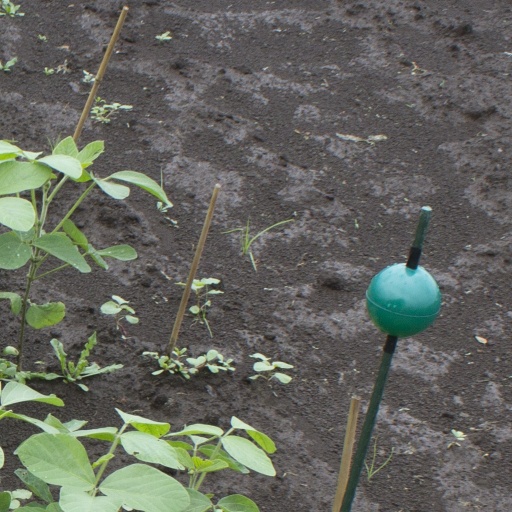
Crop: soybean